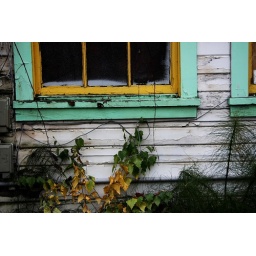
Yellow and green mirrored in window sill and fall garden.